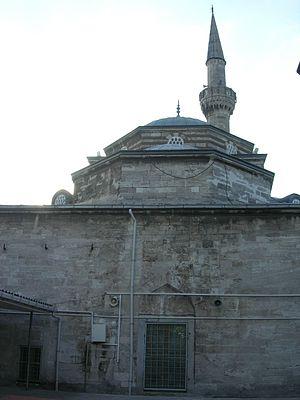
La mosquée Koca Mustafa Pacha située à Istanbul, est une ancienne église orthodoxe dont l’histoire remonte au Vᵉ siècle, transformée en mosquée par les Ottomans. L'église initiale et son monastère sont dédiés à saint André de Crète et portent le nom de Saint-André-du-Jugement. L'édifice subit d'importantes modifications architecturales au cours des siècles, particulièrement lors de sa transformation en mosquée ainsi qu'après le tremblement de terre de 1766. Elle est particulièrement célèbre en raison d'une chaine se trouvant encore de nos jours dans sa cour ayant le pouvoir miraculeux de décider lors de procès laquelle des deux parties disait la vérité.
André de Crète ou André de Krisis est un saint martyr du culte des images fêté le 17 octobre par les Églises catholique et orthodoxe. Il aurait été un moine originaire de Crète, victime de la persécution menée par l'empereur iconoclaste Constantin V en 766 ou 767. Le monastère constantinopolitain Saint-André-in-Krisi lui était dédié.